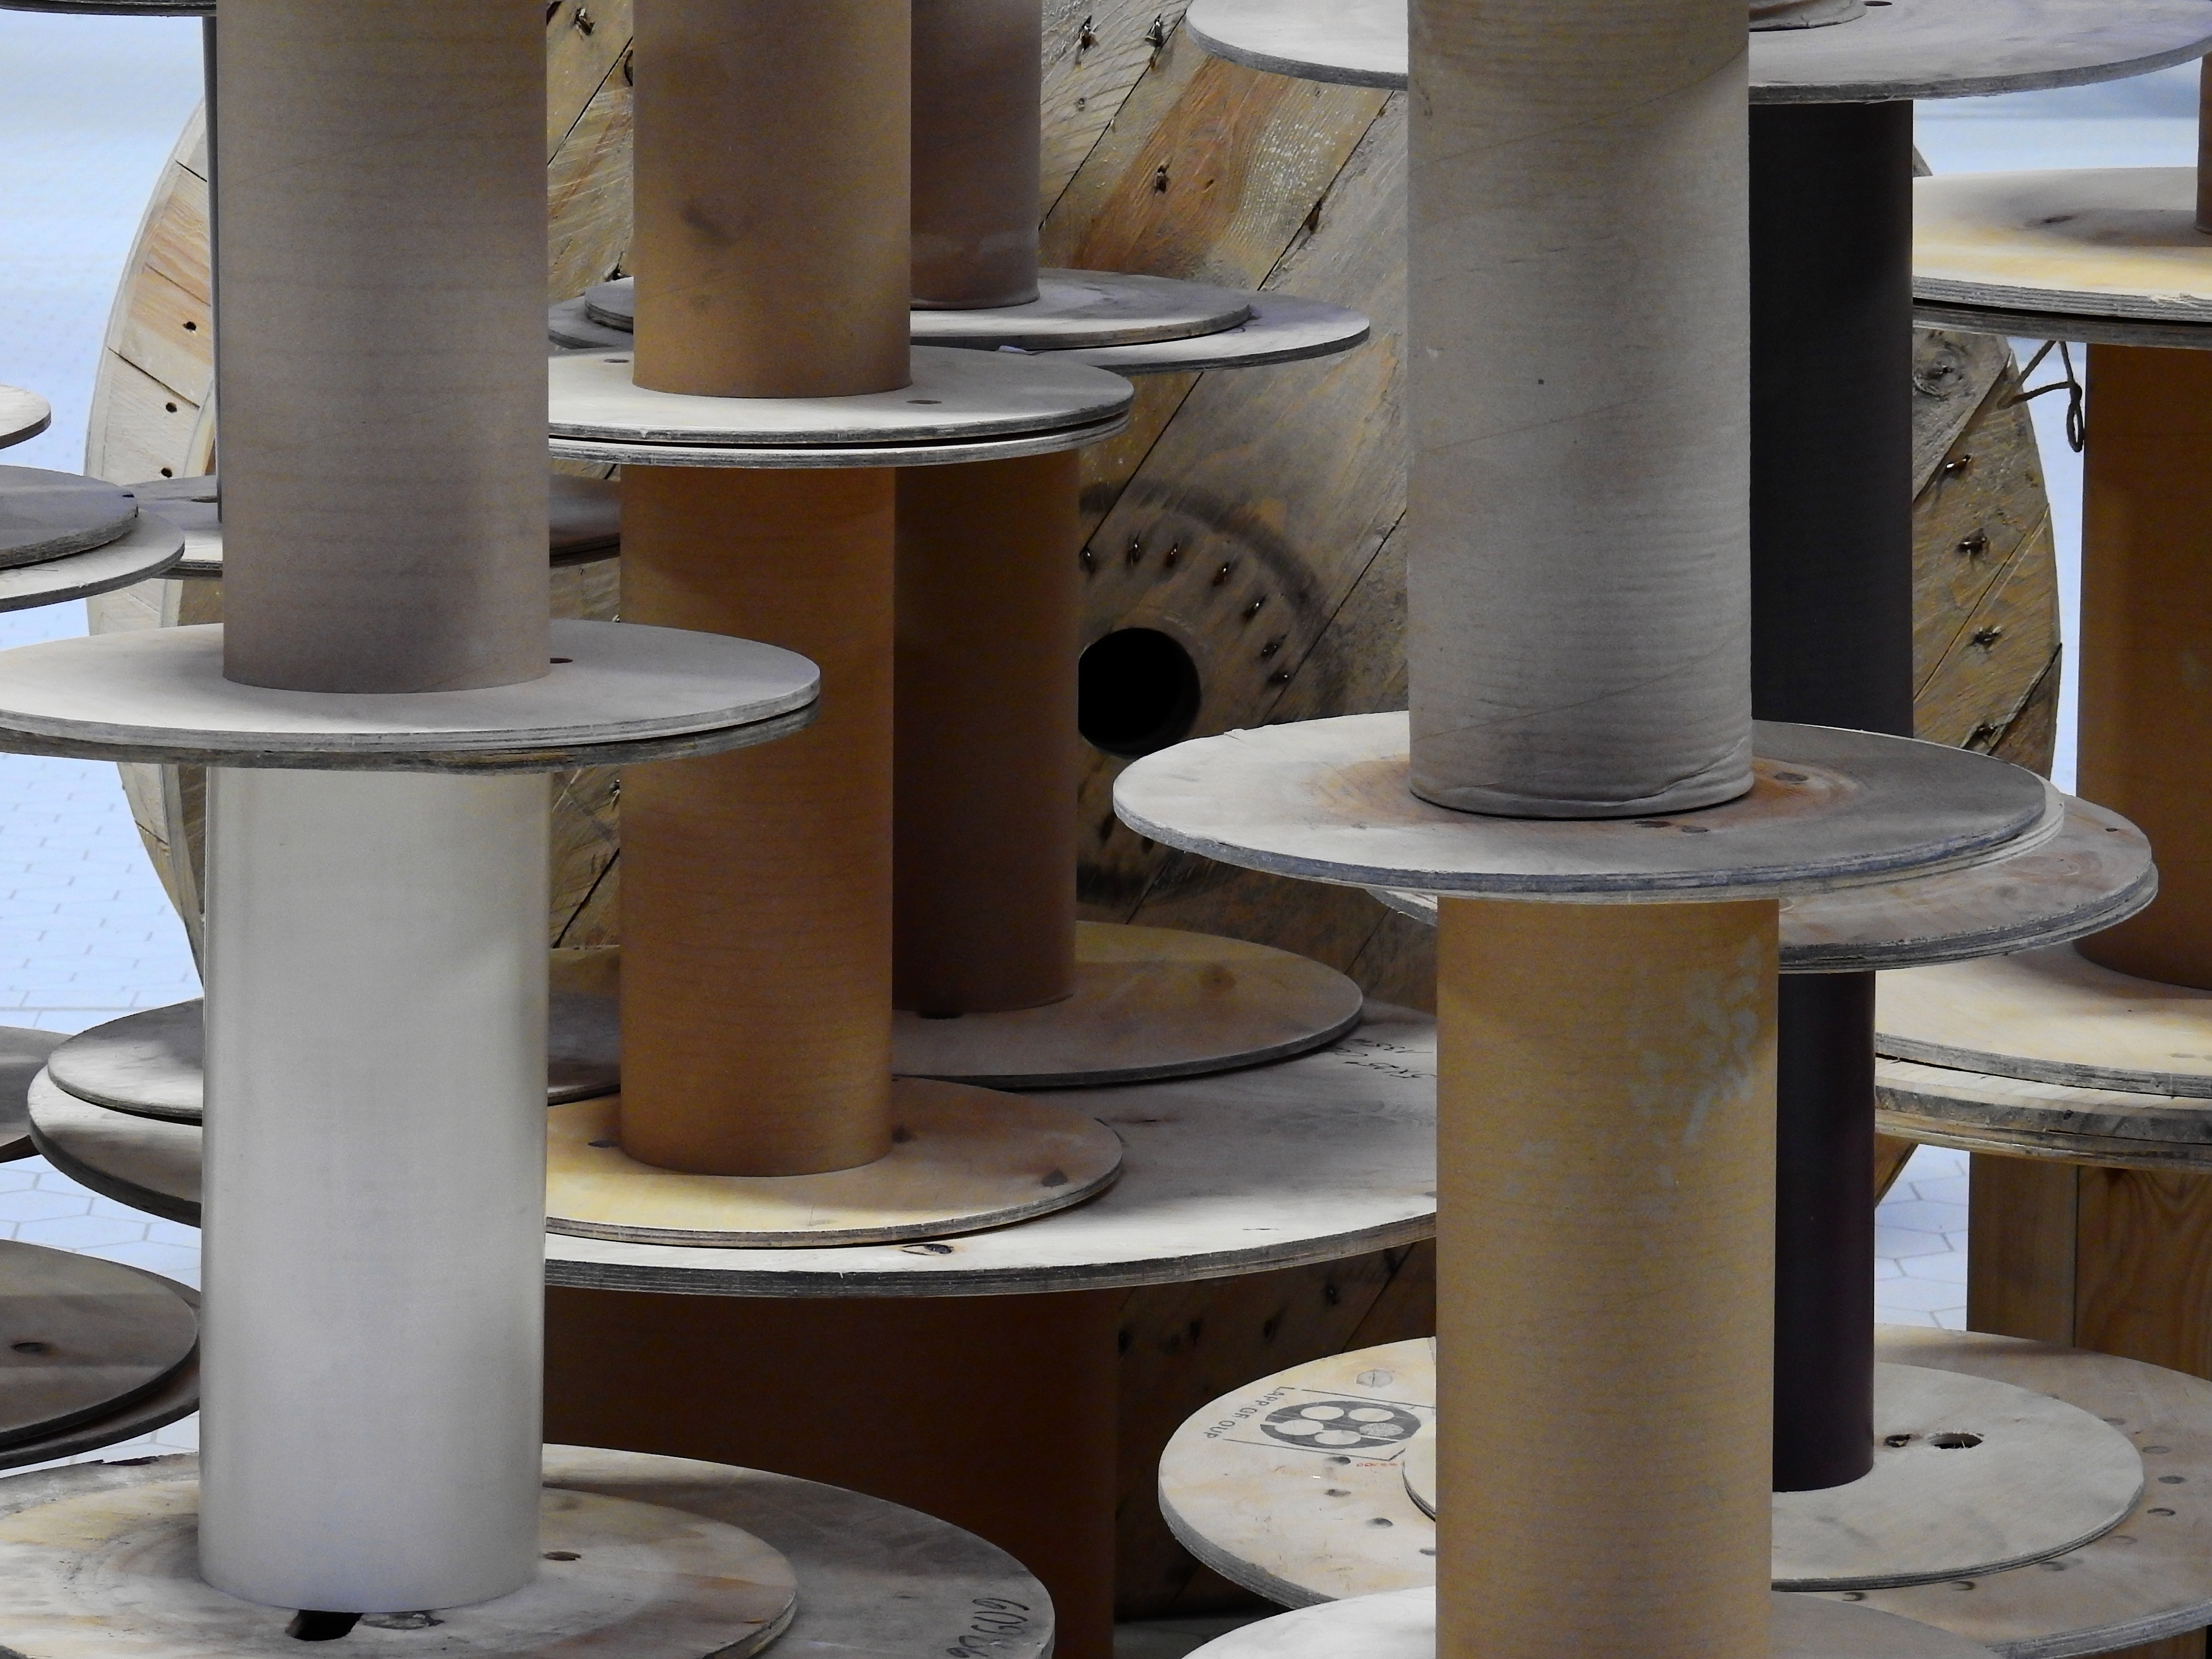
table, structure, plant, wood, technology, wheel, cable, environment, construction, column, power line, ceramic, industry, craft, electricity, furniture, energy, current, sculpture, art, lines, waste, garbage, carving, shape, recycling, elektrik, electrician, craftsmen, disposal, potter's wheel, anlagentechnik, cable drum